John Duncan (surgeon)

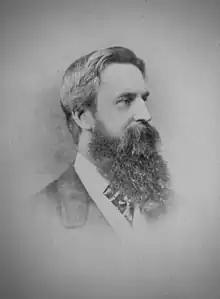
A younger John Duncan

He was elected a Fellow of the Royal College of Surgeons of Edinburgh (FRCSEd) in 1864. On his father's death in 1866 he inherited his father's house at 12 Heriot Row and also a large part of his father's general practice, one of the largest in Edinburgh. Intent on a career in surgery he left general practice to devote himself to full-time surgical practice. From 1865 he demonstrated anatomy under Dr Peter Handyside in the Extramural School of Medicine and then taught anatomy and surgery at the university under Professor John Goodsir. He began to teach surgery at the Extramural School in 1871, where he developed a reputation as an excellent teacher, attracting large numbers of students to his classes. From 1875 he was assistant surgeon at the Royal Infirmary of Edinburgh being promoted to senior surgeon in 1887. He also served on the Board of Managers for the Infirmary. In 1890 Dr Henry Alexis Thomson worked with him as his assistant.[8] He retired as a surgeon in 1895, that being the usual practice at the time.